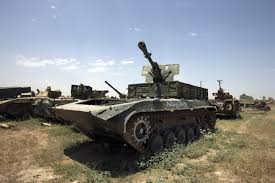
Label: BMP